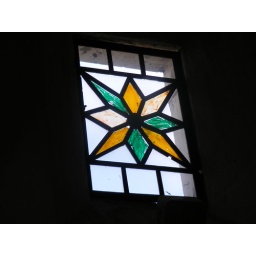
A stained glass window within the novice's chapel in Santa Catalina